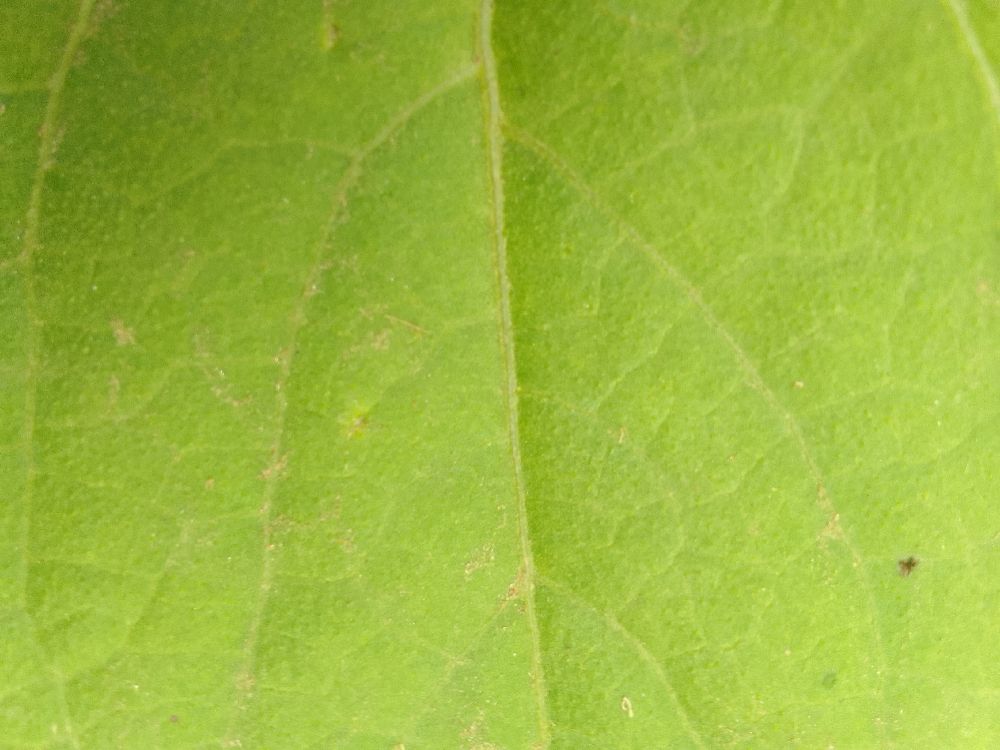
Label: healthy